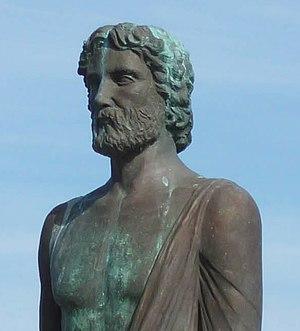
Statue de Cléobule de Lindos à l'extérieur de la ville de Lindos, Rhodes, Grèce